Answer in natural language. How many Paintings are visible in the scene? Choose between the following options: 4, 0, 5, 6 or 3
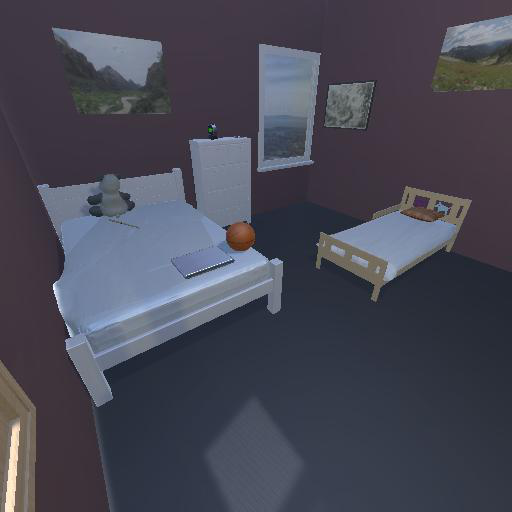
<answer>3</answer>